Elizabeth David

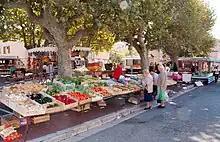
Market stalls in the south of France "piled high with pimentos, aubergines, tomatoes ..."

Some critics, used to more prescriptive cookery writers, thought her approach assumed too much knowledge on the part of the reader. In her view, "The ideal cookery writer is one who makes his readers want to cook as well as telling them how it is done; he should leave something, not too much perhaps, but a little, unsaid: people must make their own discoveries, use their own intelligence, otherwise they will be deprived of part of the fun." In "The New York Times" Craig Claiborne wrote admiringly of David, but remarked that because she assumed her readers already knew the basics of cooking she would be "valued more by those with a serious regard for food than by those with a casual interest". The writer Julian Barnes commented that as an amateur cook he found David's terse instructions intimidating: of a recipe in "Italian Food" he wrote, "E.D.'s first sentence reads like this: 'Melt 1½ lbs (675 g) chopped and skinned tomatoes in olive oil' ... "Melt? Melt a tomato?" ... Could it be that Elizabeth David was too good a writer to be a food writer?". A later cook, Tom Parker Bowles, observes, "You don't turn to Elizabeth David for nannying, step-by-step instruction, or precise amounts and timing. She assumes you know the basics, and is a writer who offers inspiration, and wonderful, opinionated prose. Her recipes are timeless, and all her books wonderful works of reference (and tirelessly researched) as well as beautiful reads."